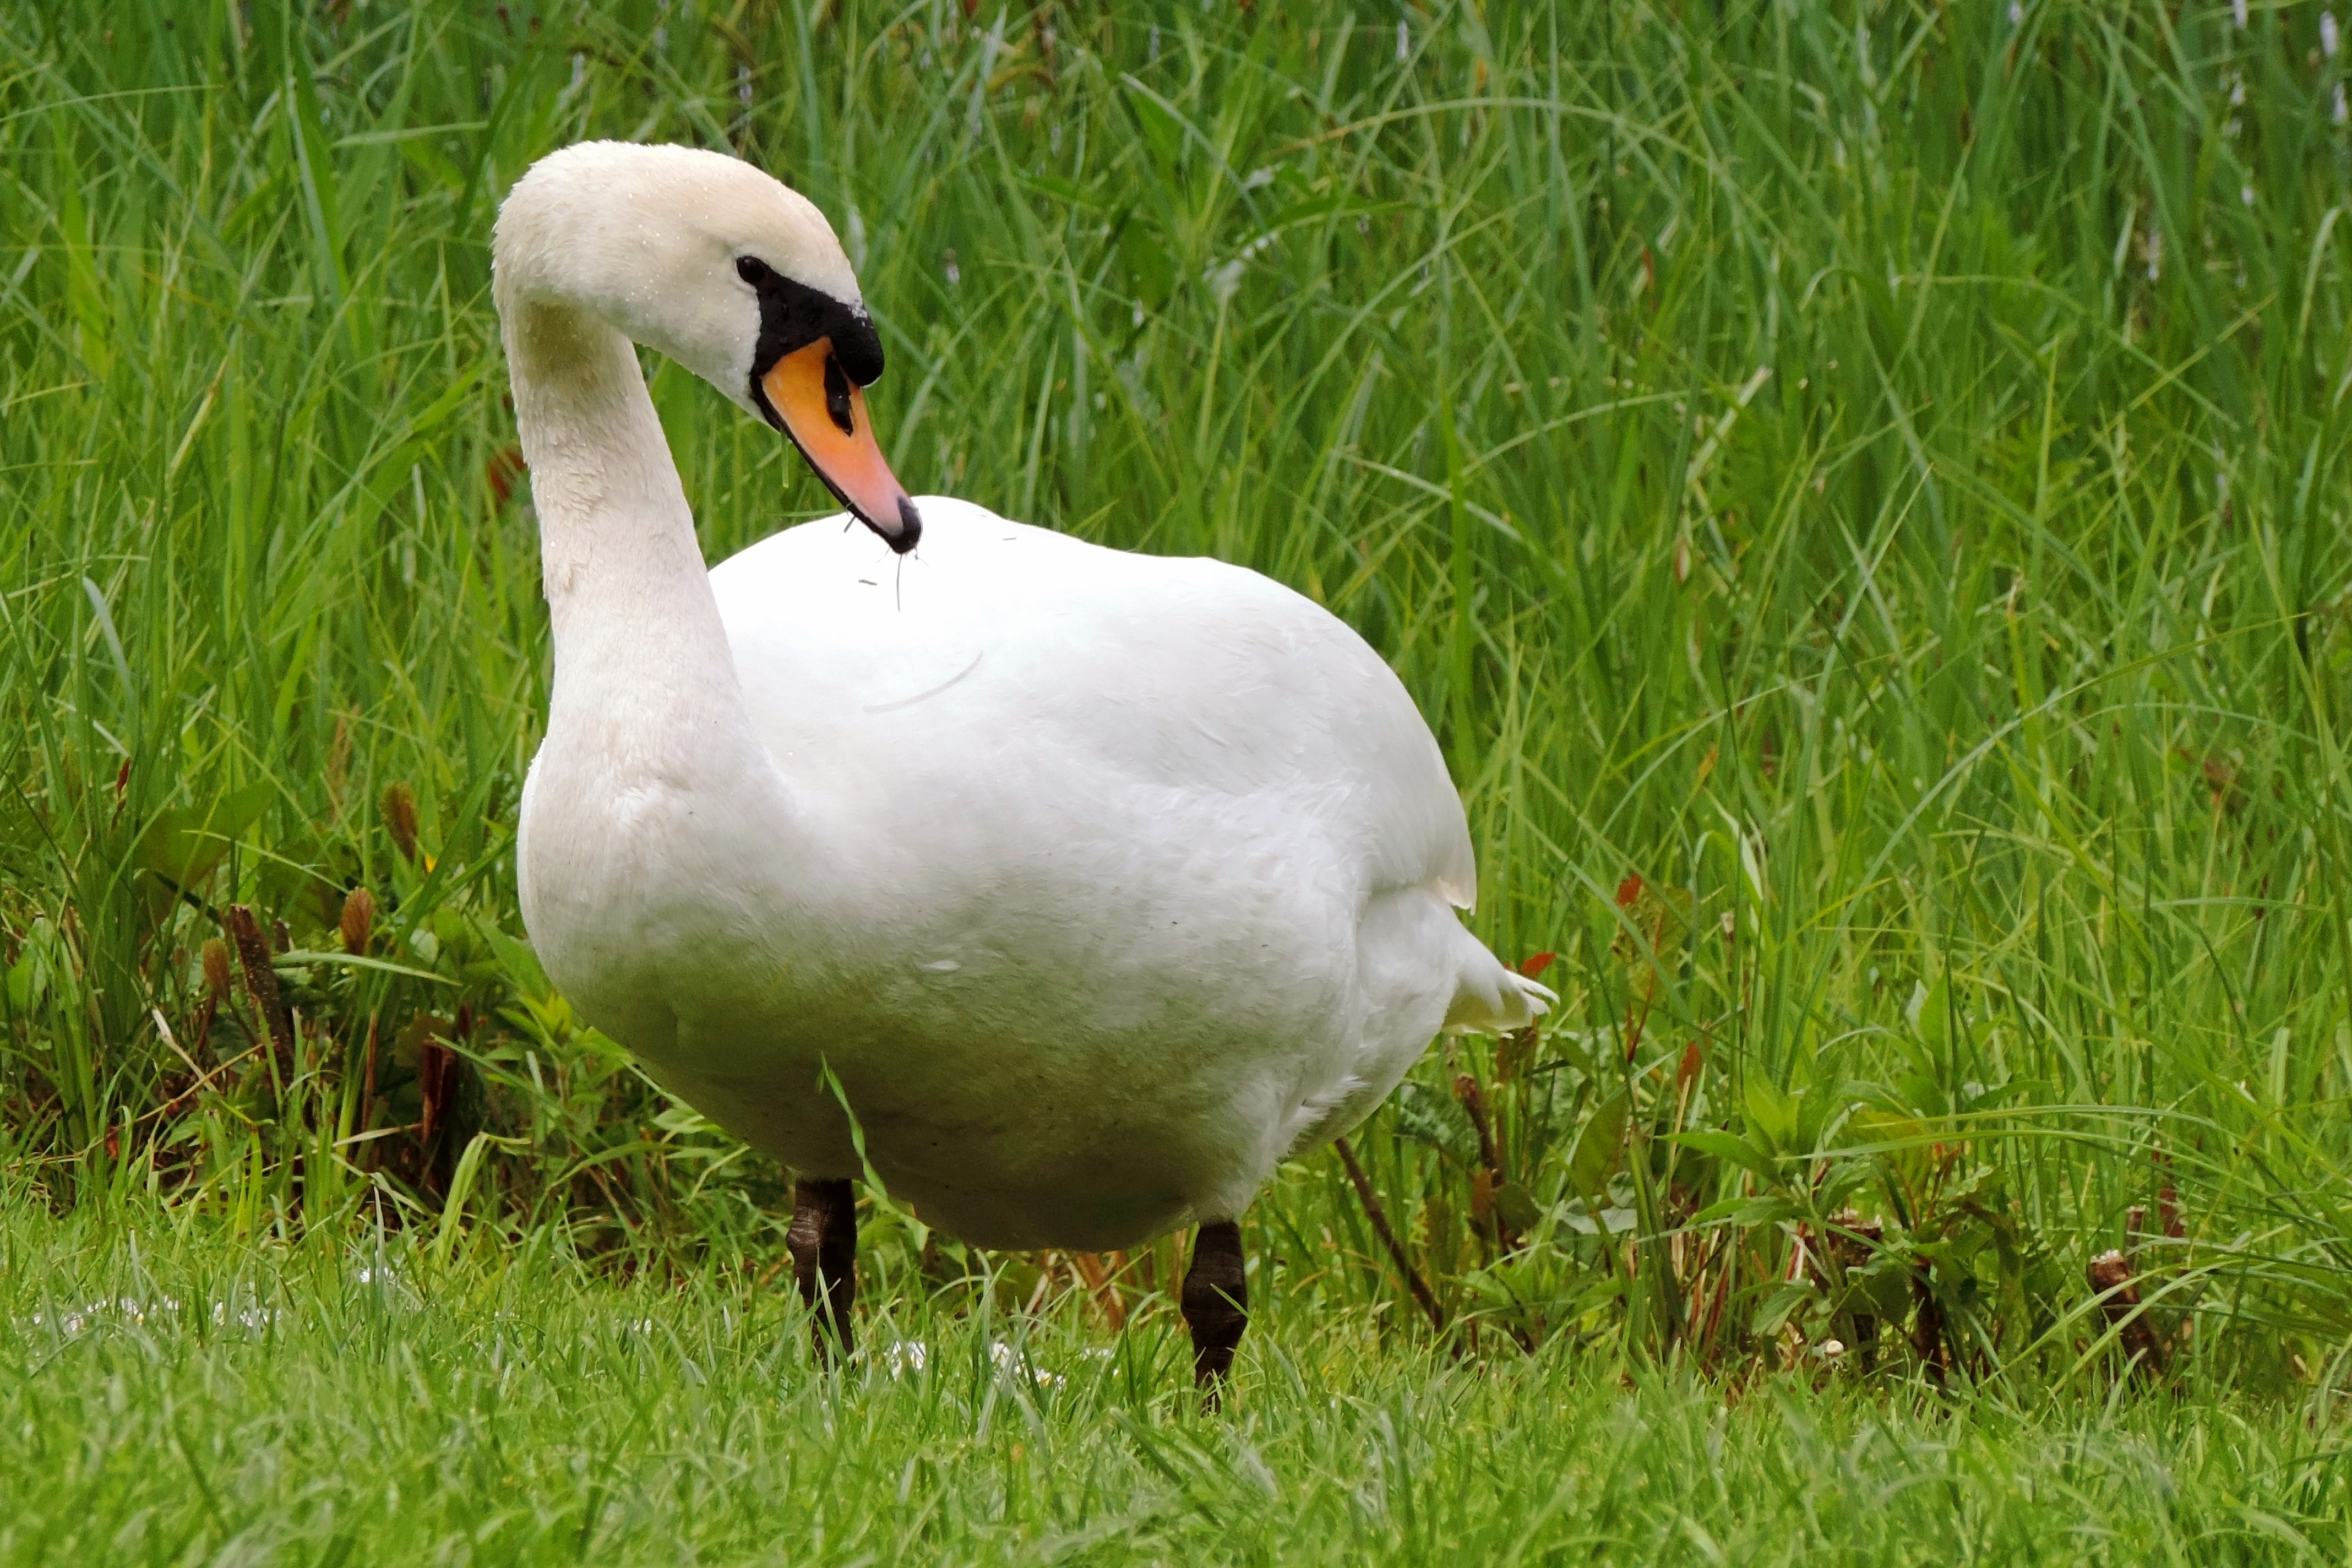
nature, grass, bird, white, meadow, wildlife, green, beak, fauna, plumage, swan, duck, goose, vertebrate, waterfowl, water bird, mute swan, ducks geese and swans